Independence of Moldova

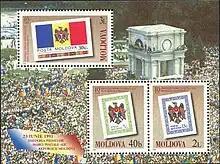
Stamp commemorating the date of 23 June 1991, the date on which the independence of the Republic of Moldova was voted and proclaimed by the Moldovan Parliament.

In the new political conditions created after 1985 by the glasnost policy introduced by Mikhail Gorbachev in 1986 to support perestroika (restructuring), a Democratic Movement of Moldova was formed, which in 1989 became known as the nationalist Popular Front of Moldova (FPM). Along with several other Soviet republics, from 1988 onwards, Moldova started to move towards independence. On 27 August 1989, the FPM organized a mass demonstration in Chişinău, that became known as the Great National Assembly, which pressured the authorities of the Moldavian Soviet Socialist Republic to adopt a language law on 31 August 1989, that proclaimed the Moldovan language written in the Latin script to be the state language of the MSSR. Its identity with the Romanian language was also established.